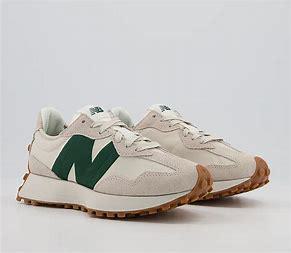
Brand: New
Model: Balance 327